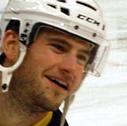
Age: 23